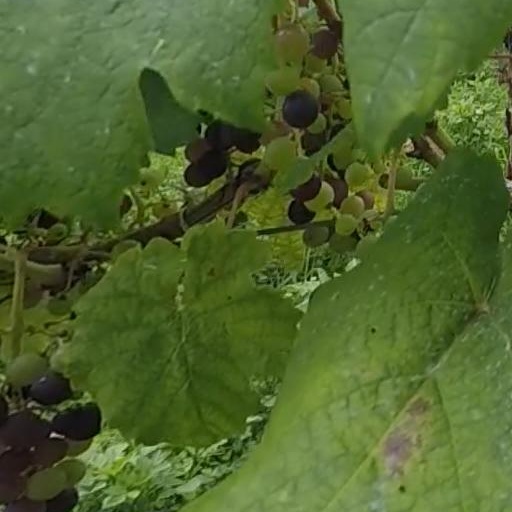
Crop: grape